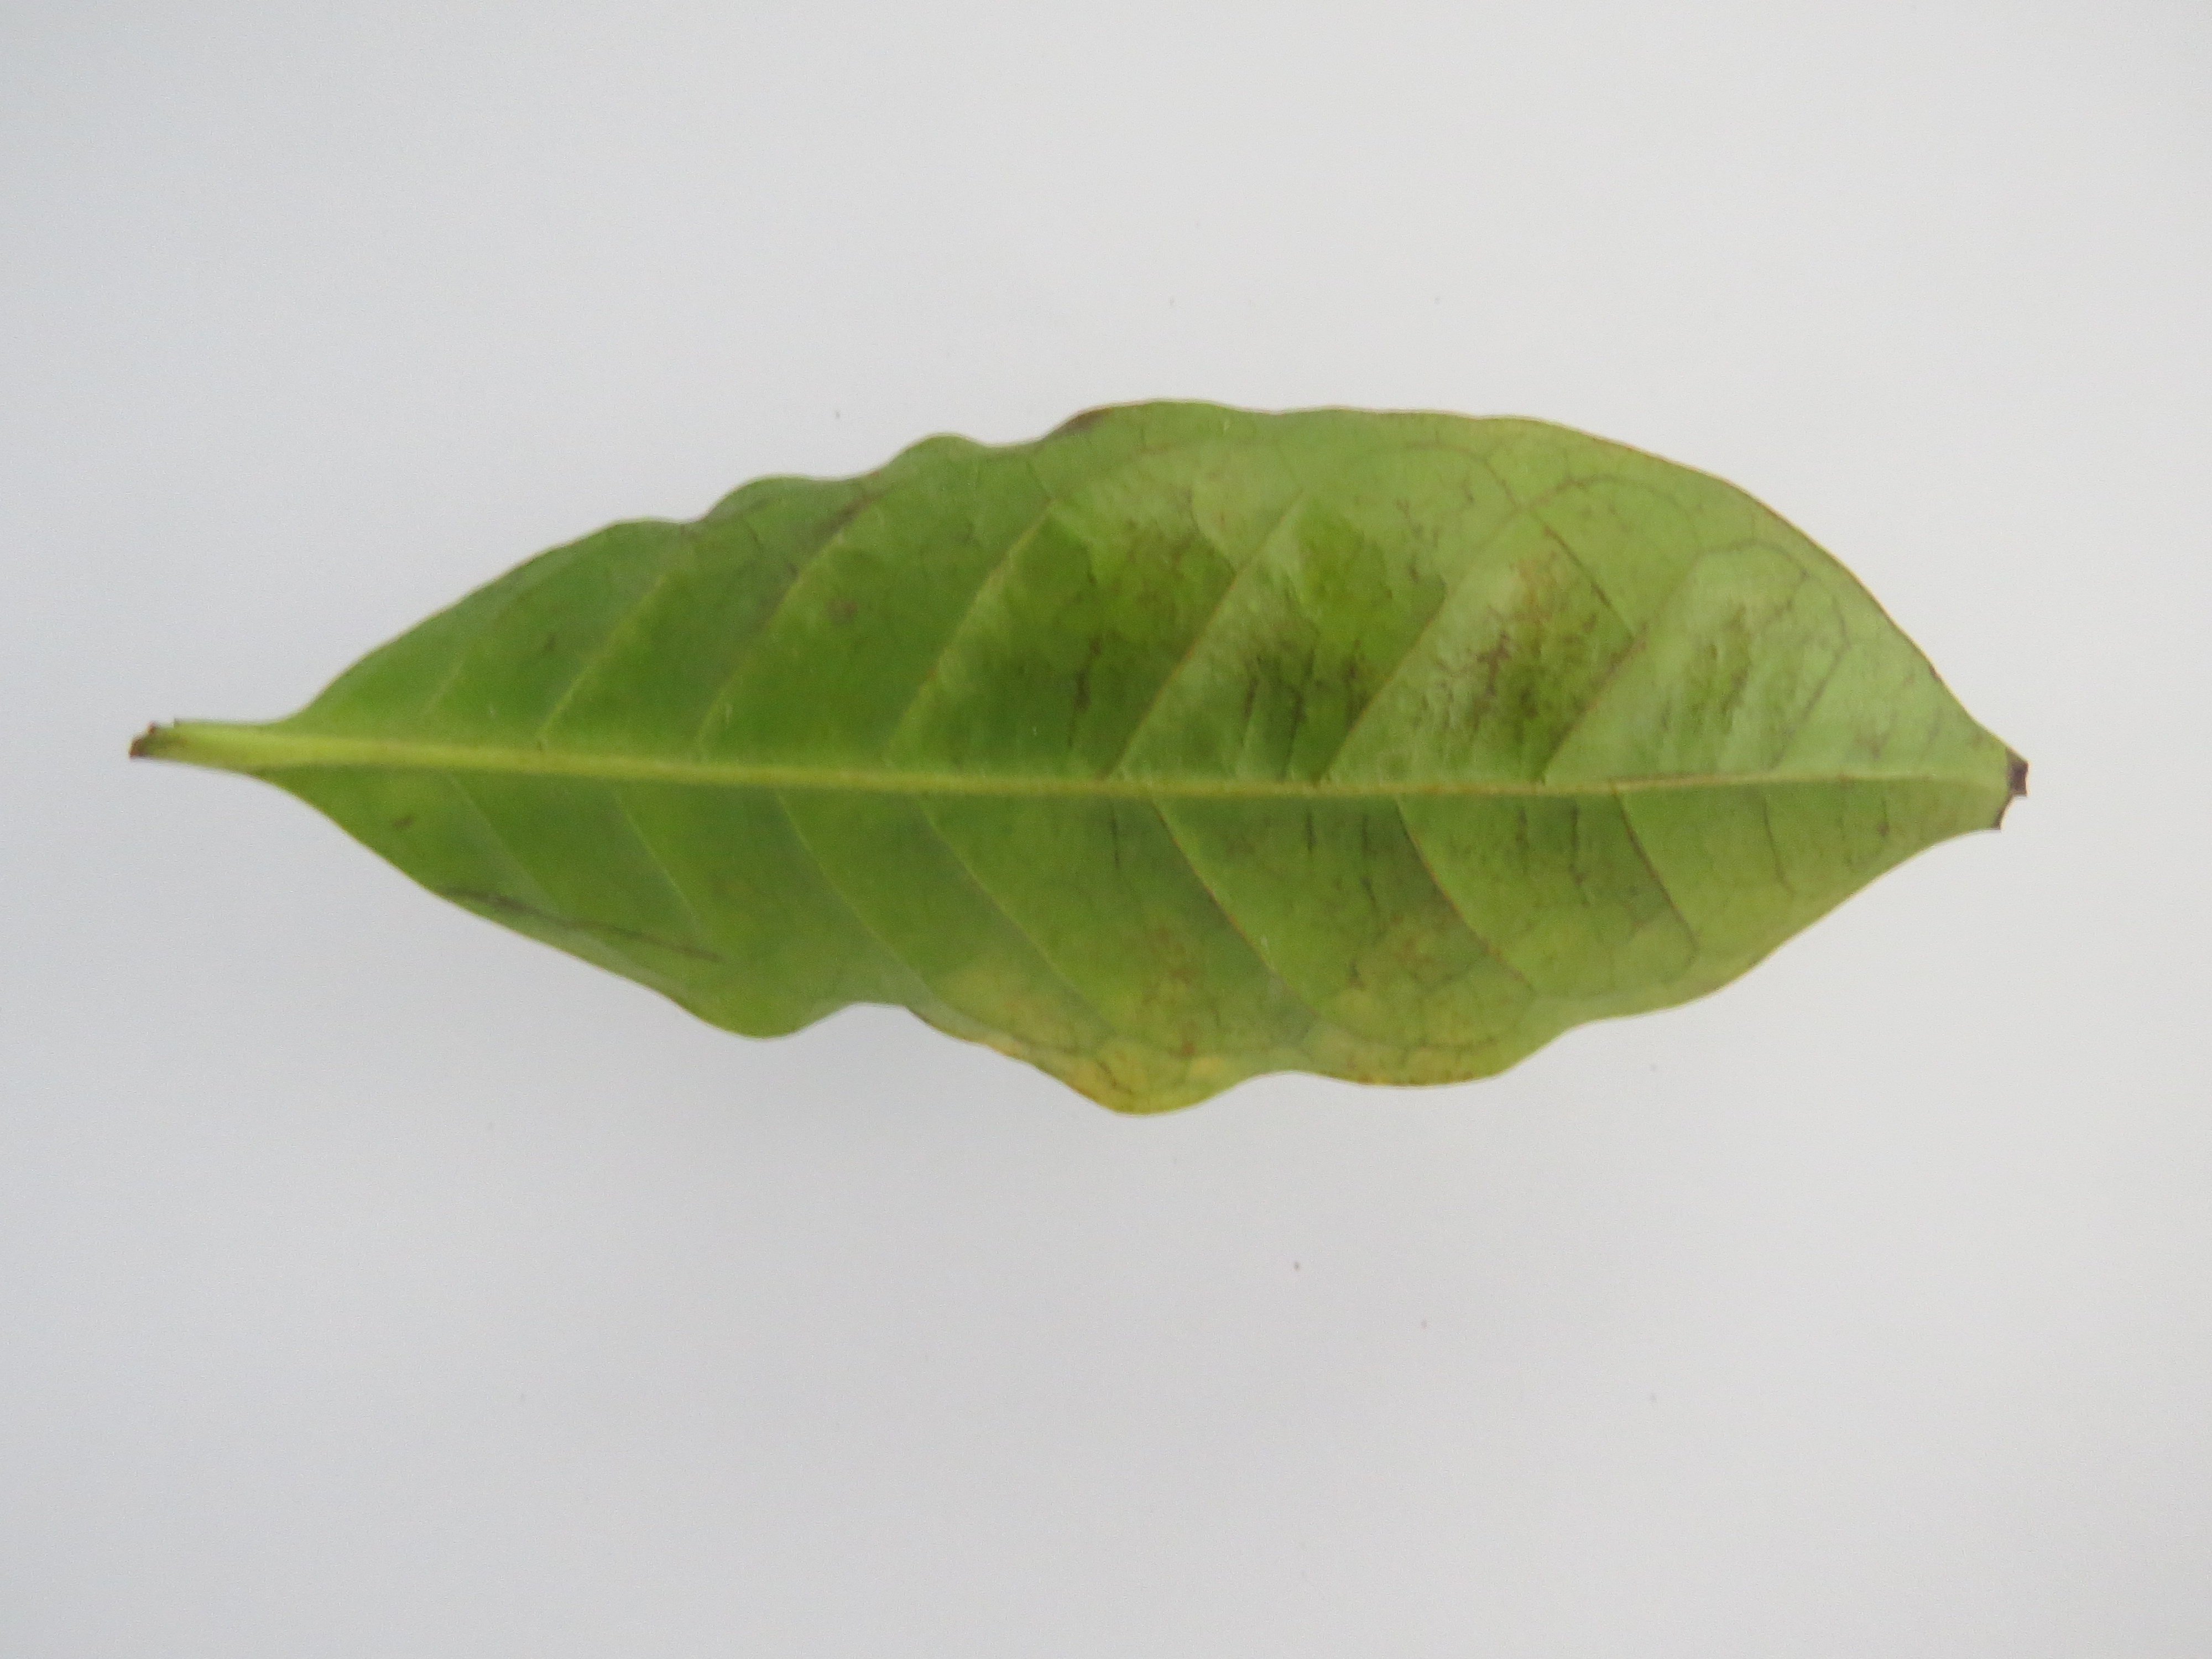
Label: calcium-Ca